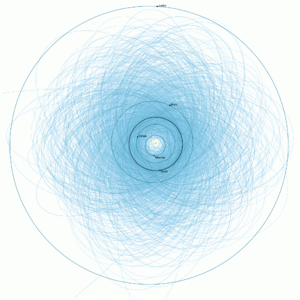
Un groupe de planètes mineures, groupe d'astéroïdes, groupe orbital ou encore groupe dynamique, est un ensemble de planètes mineures partageant des propriétés orbitales voisines découlant de phénomènes purement dynamiques, notamment des phénomènes de résonance avec les planètes du Système solaire, à l'origine de zones de stabilité ou au contraire d'instabilité.